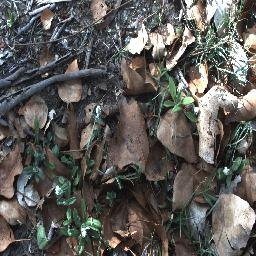
Label: negative